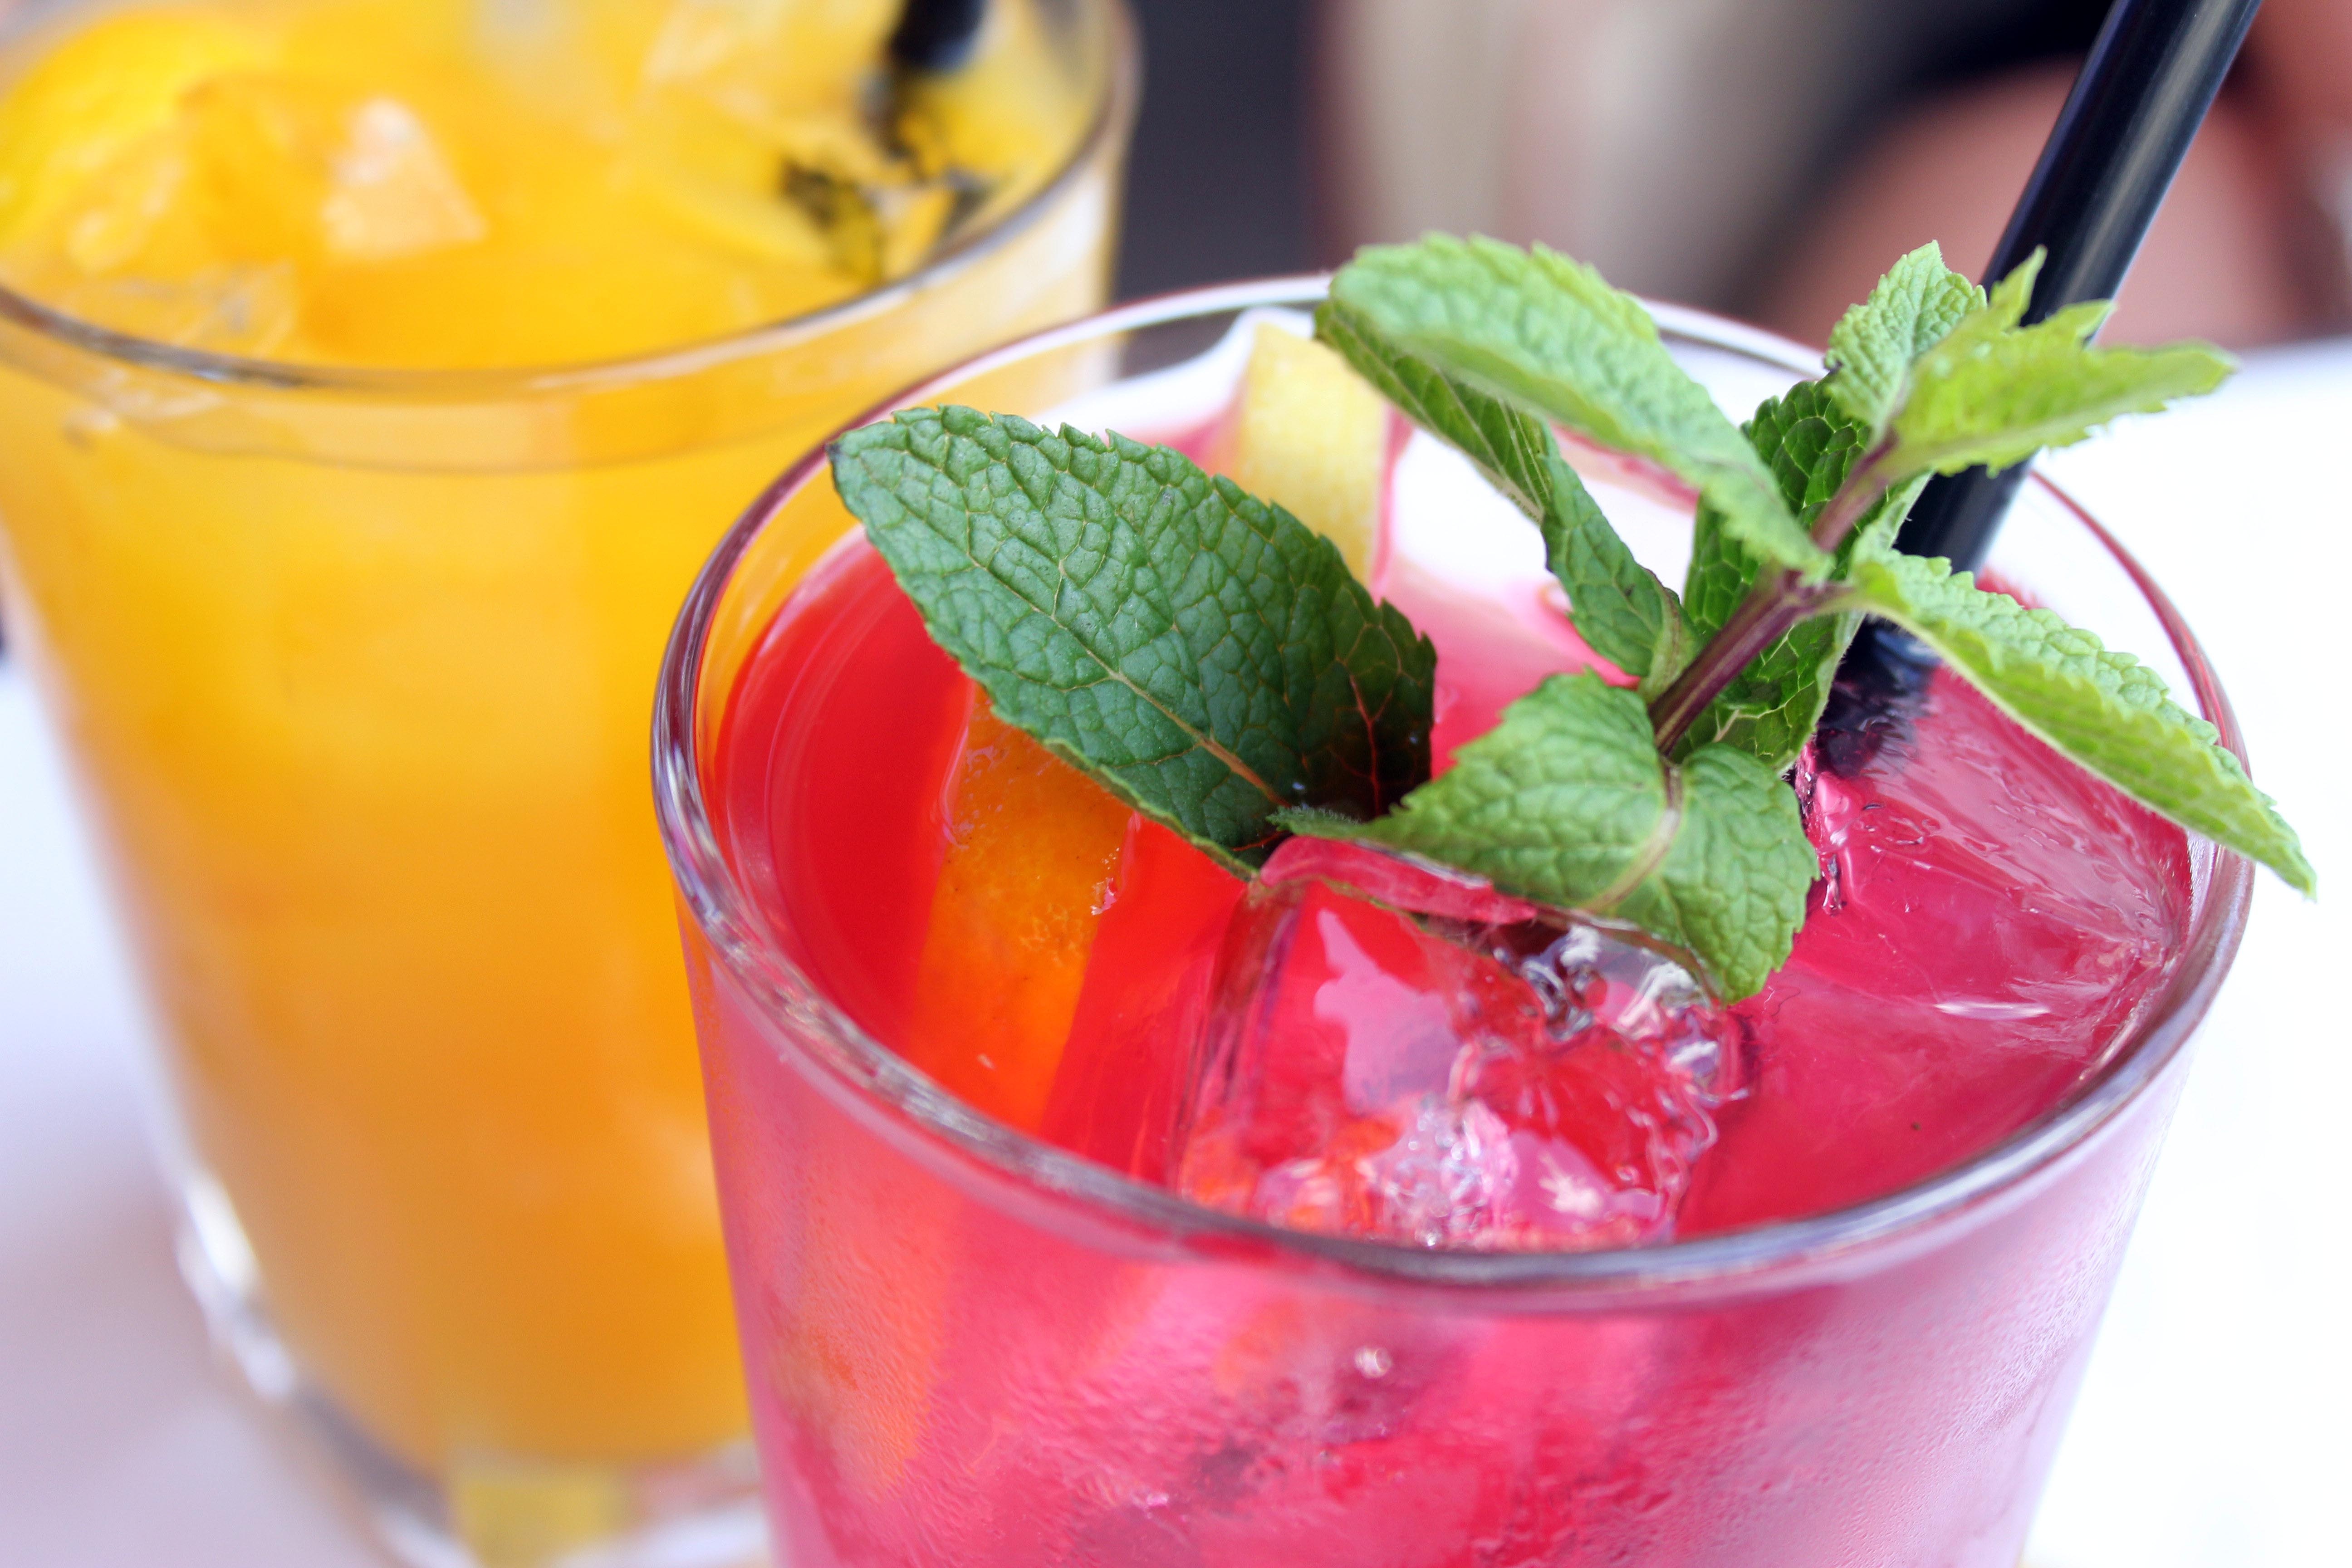
liquid, plant, fruit, summer, food, produce, drink, mint, cocktail, mojito, juice, tasty, refreshment, thirst, frisch, benefit from, street cafe, flowering plant, alcoholic beverage, fruit drink, non alcoholic beverage, mai tai, caipiroska, limeade